Fumay

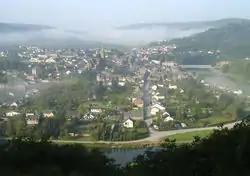
Fumay from the north-east

Fumay is sometimes known as "The City of Slate" ("La Cité de l'Ardoise") due to the slate mining which brought prosperity to the town in the nineteenth century. The last slate mine was closed in 1971.